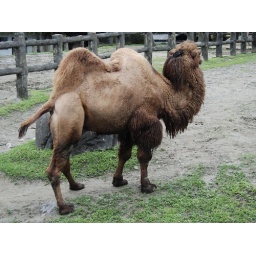
twin tower in da house